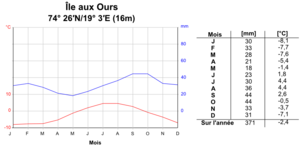
L’île aux Ours, en norvégien Bjørnøya, est une île de Norvège située dans la partie occidentale de la mer de Barents, en bordure de la mer de Norvège et aux trois cinquièmes du chemin reliant la Norvège métropolitaine à l'archipel du Svalbard. Elle forme la partie la plus méridionale du Svalbard.